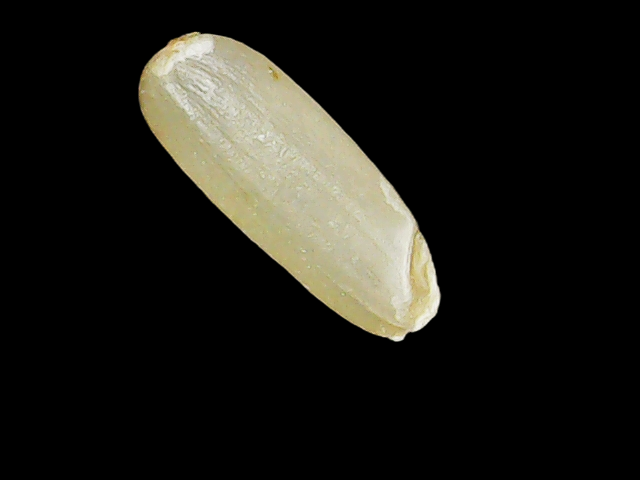
Rice variety: Binadhan17